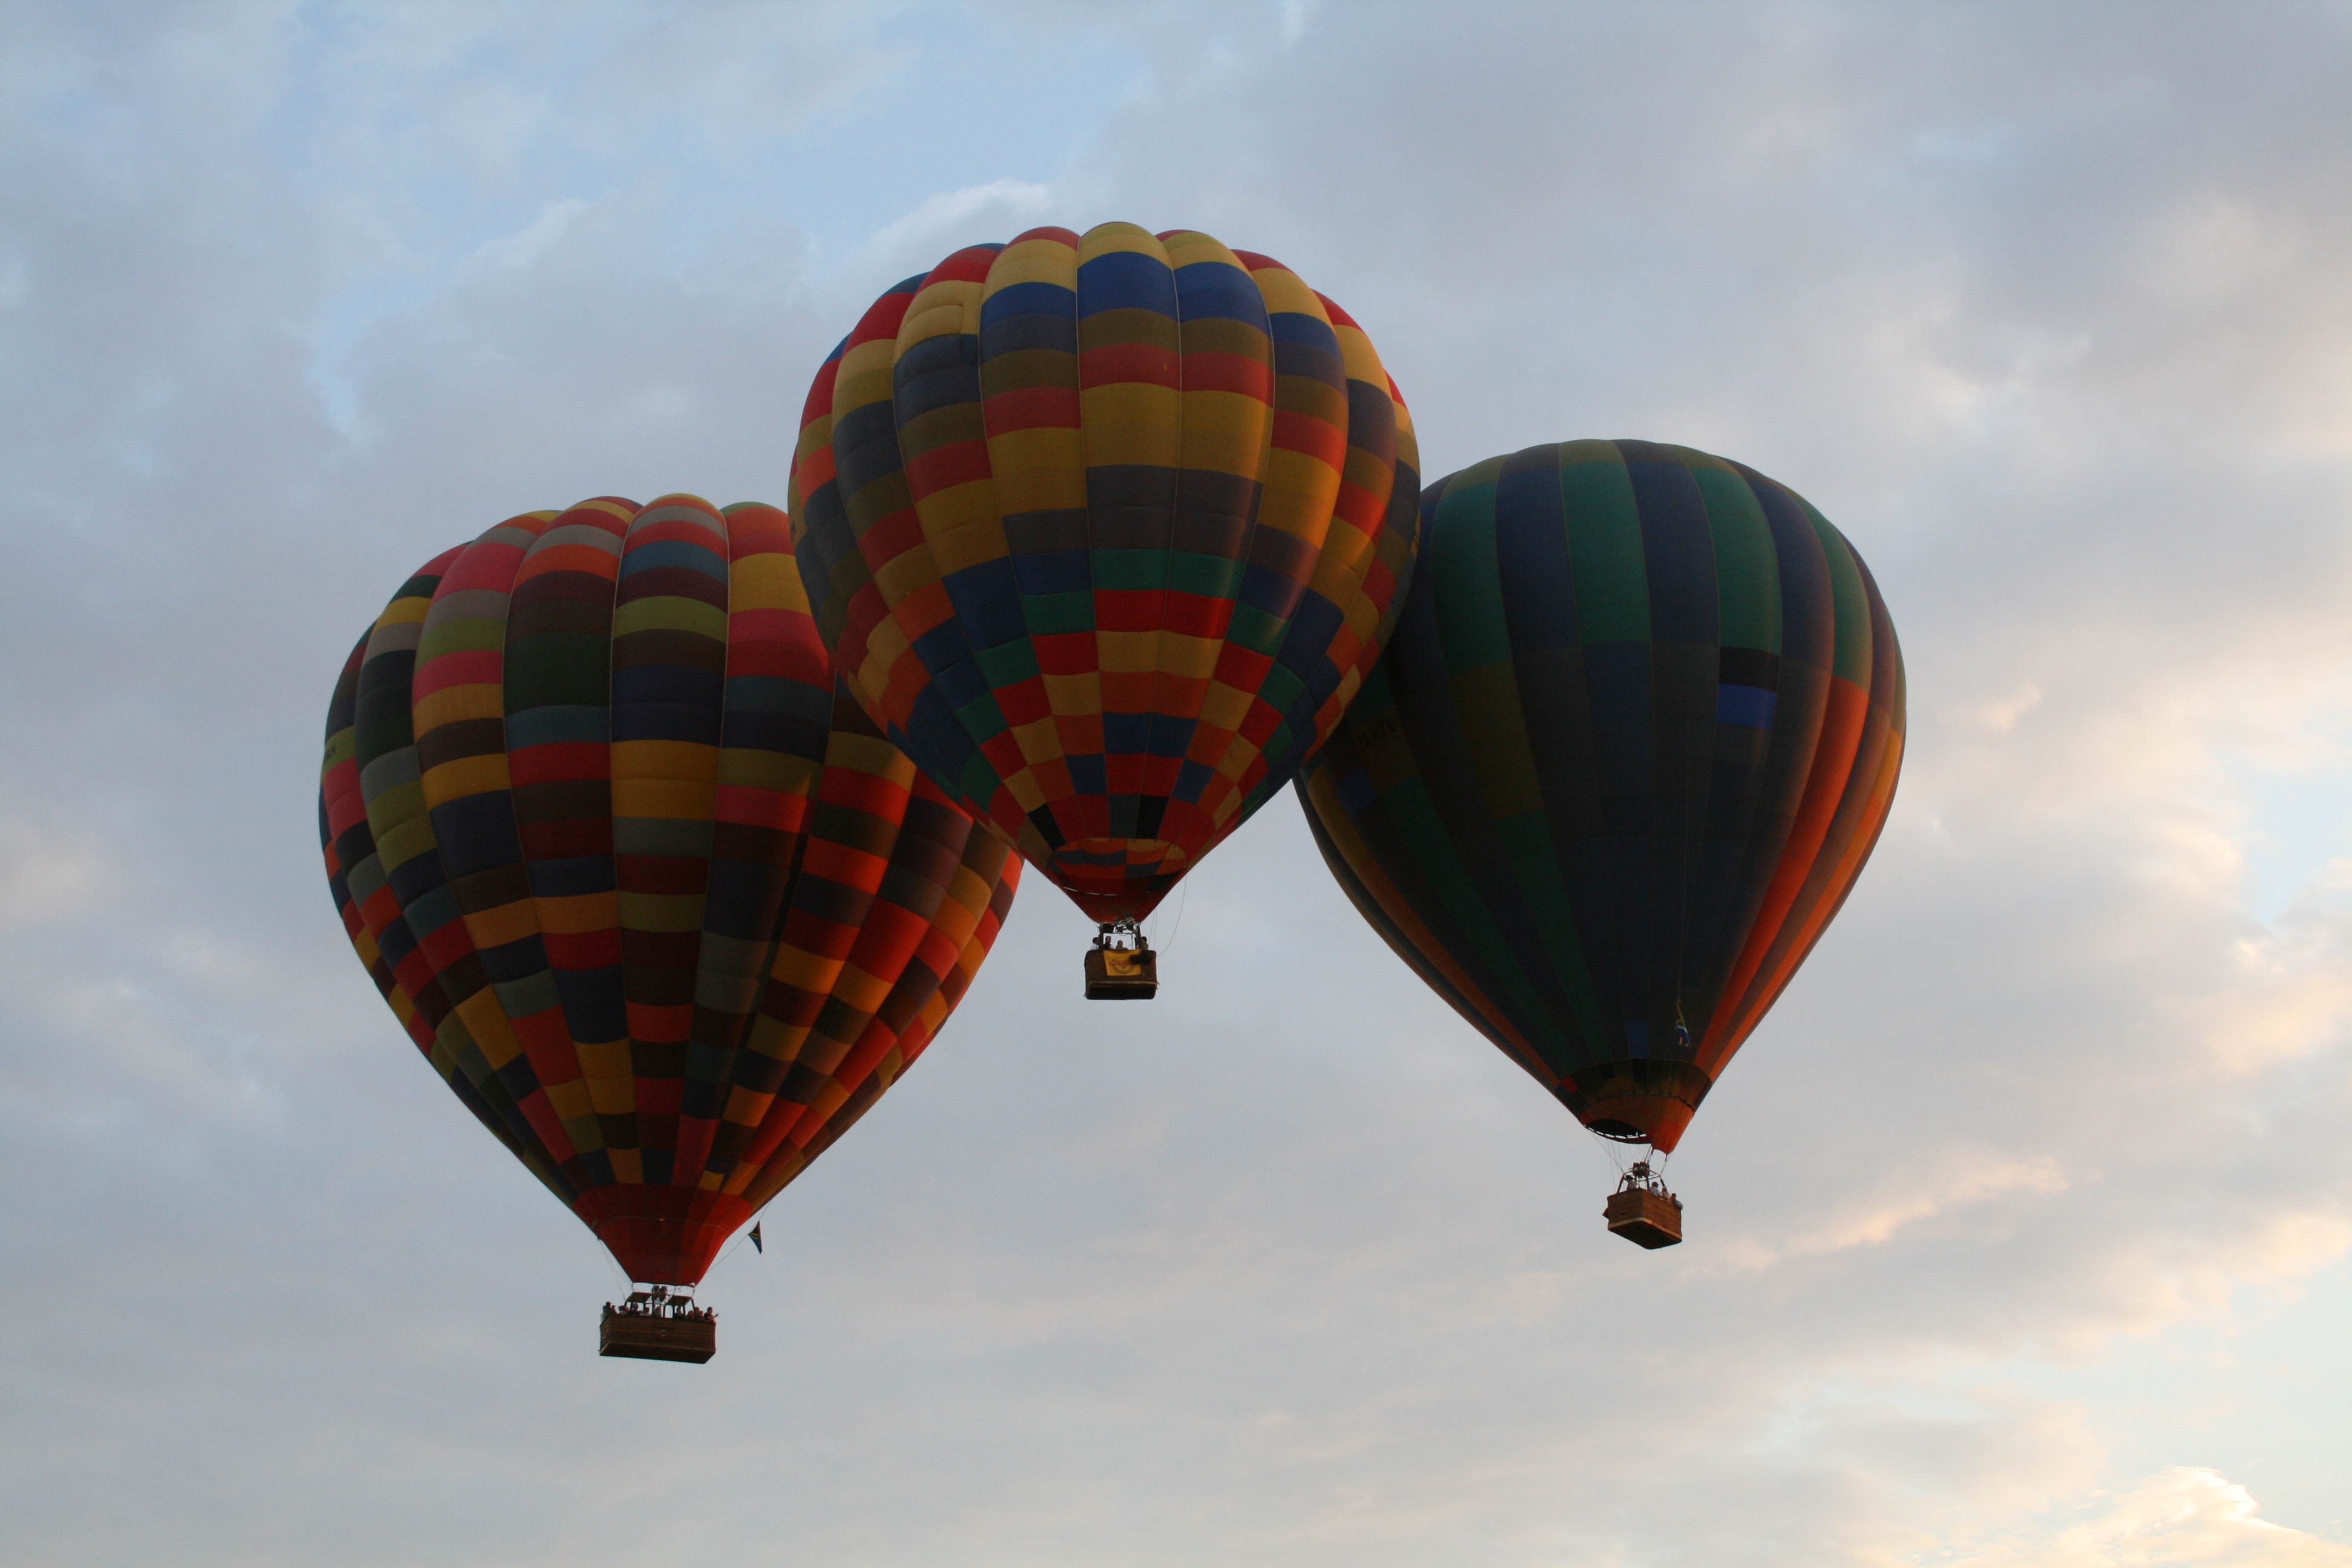
wing, sky, balloon, hot air balloon, flying, aircraft, vehicle, freedom, toy, joy, hot air ballooning, atmosphere of earth